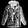
Label: Coat